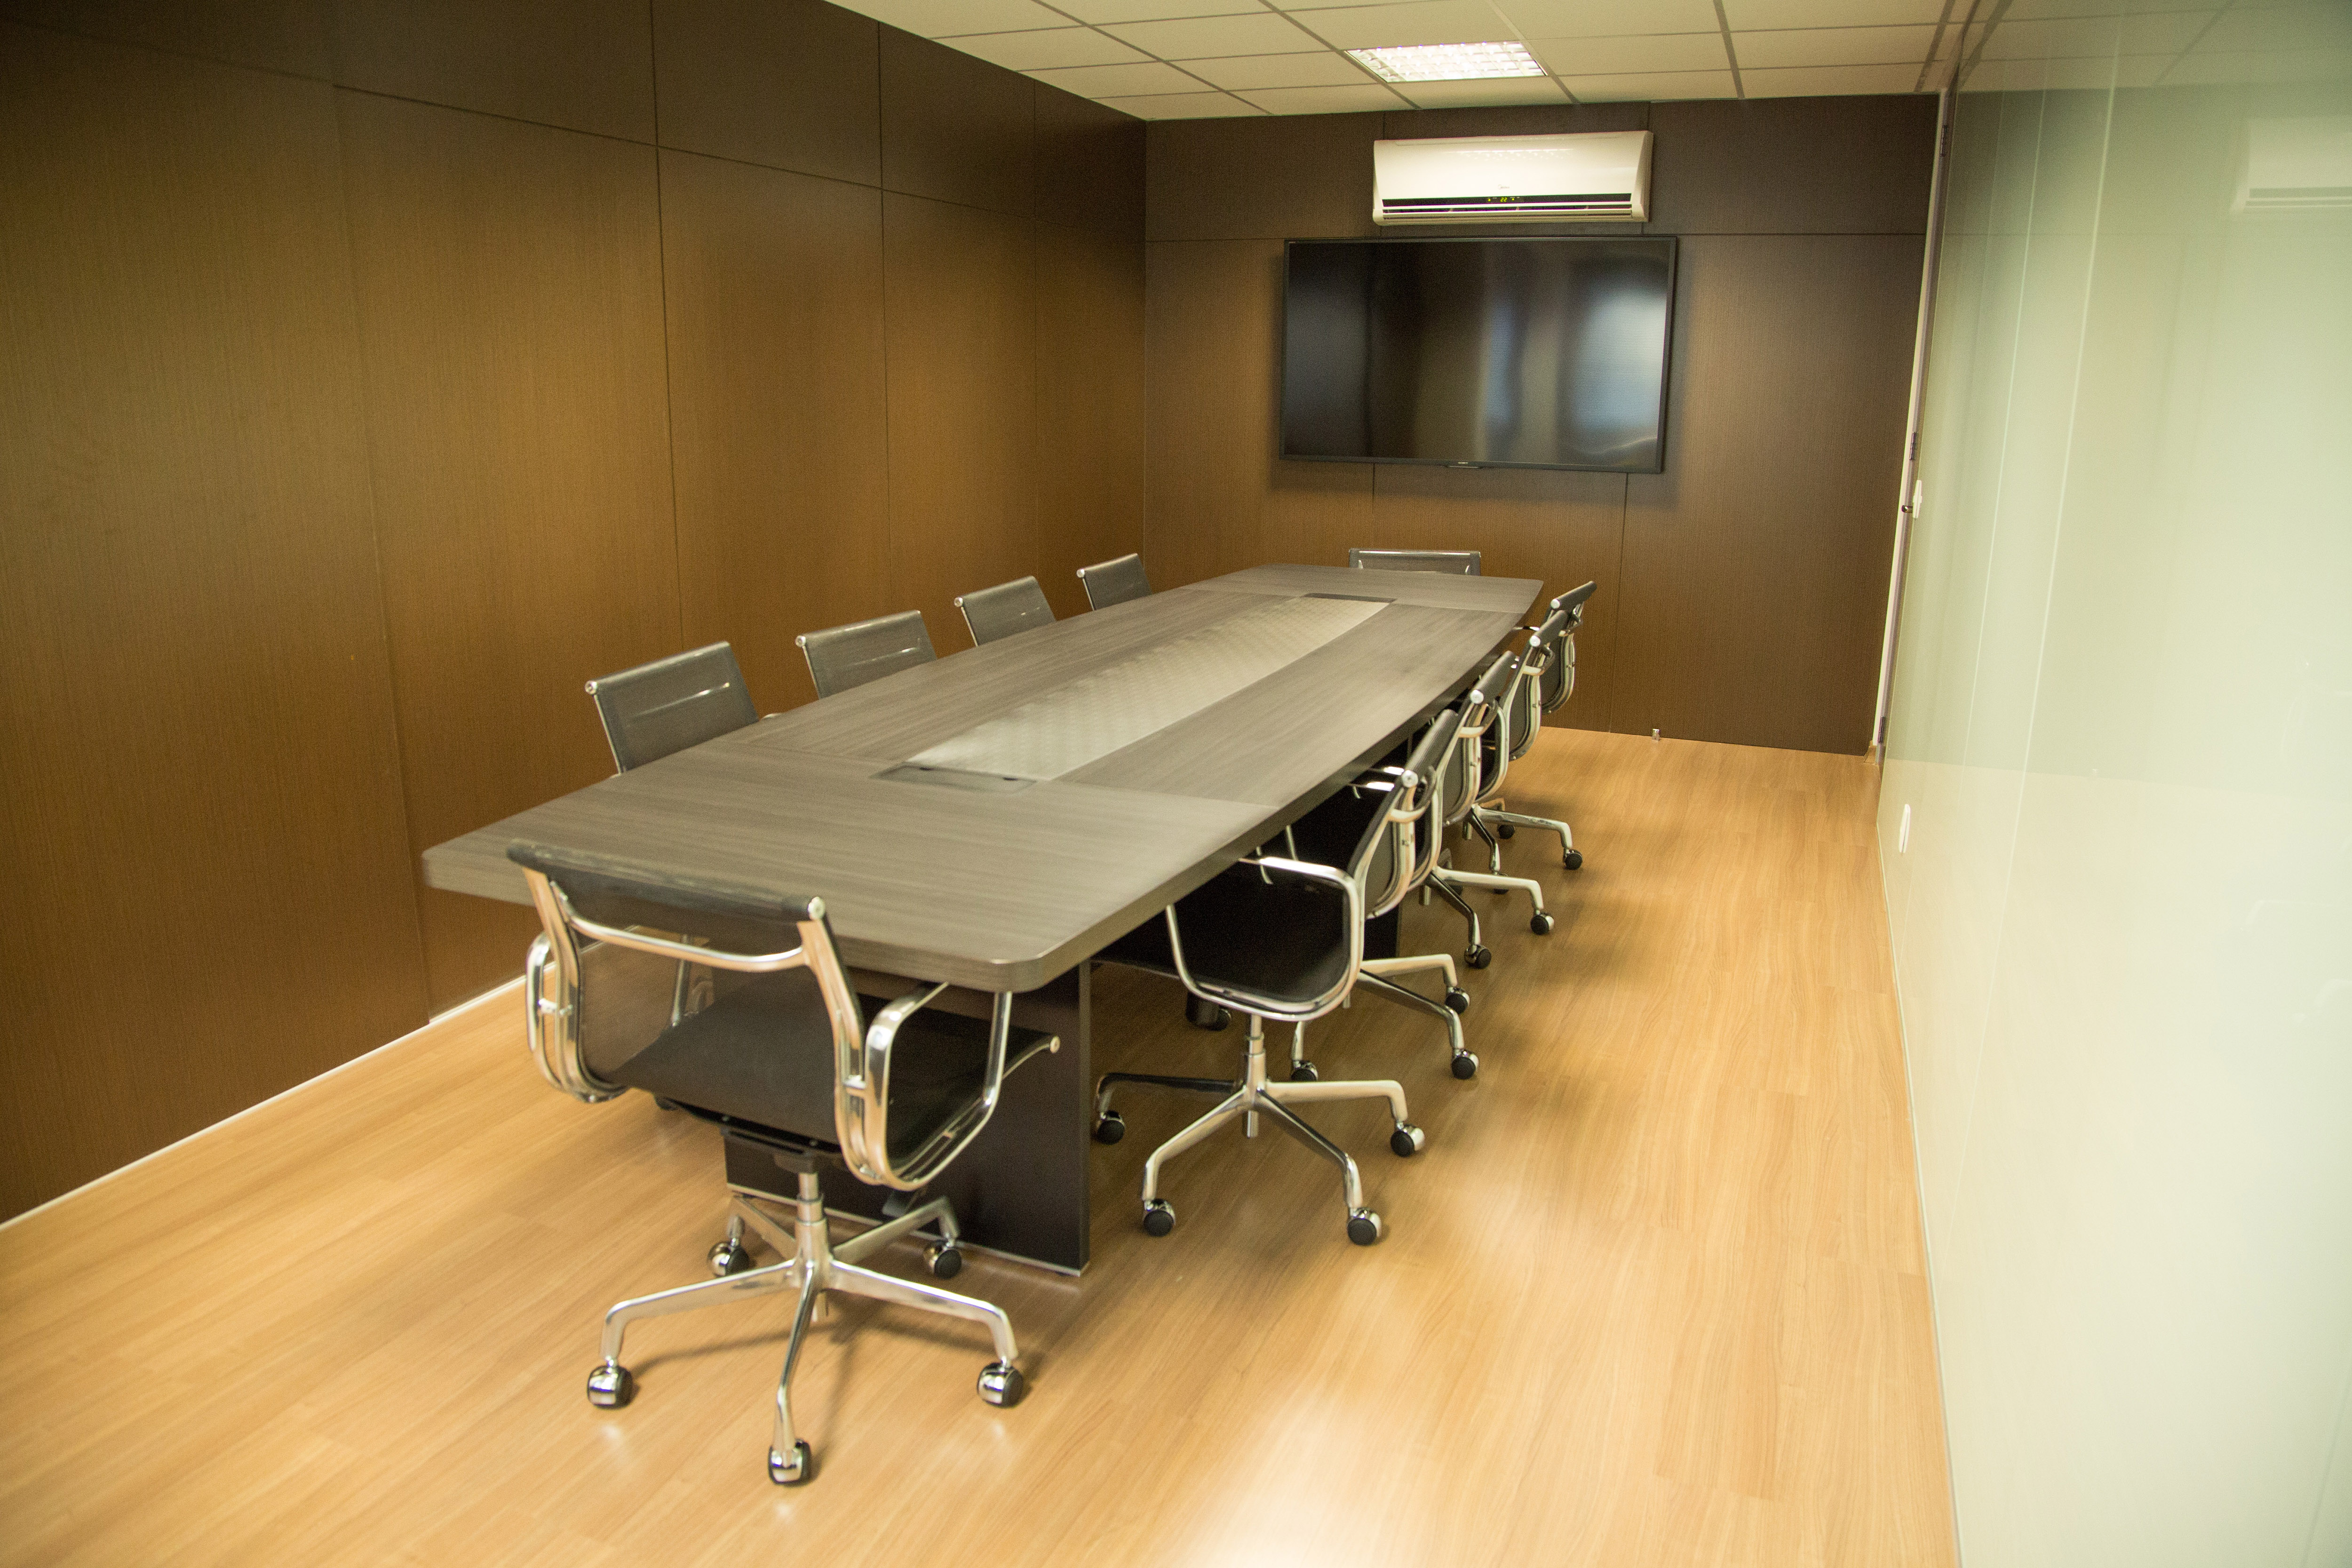
room, table, building, conference hall, furniture, floor, office, interior design, ceiling